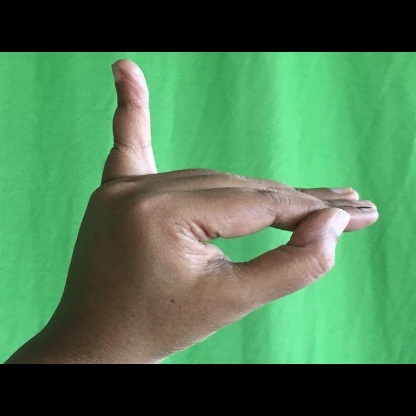
Mudra: Hamsapaksha